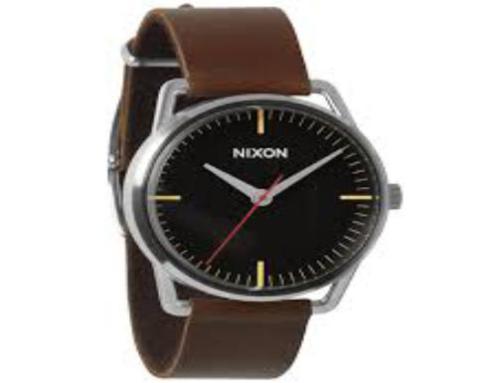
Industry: Electronic